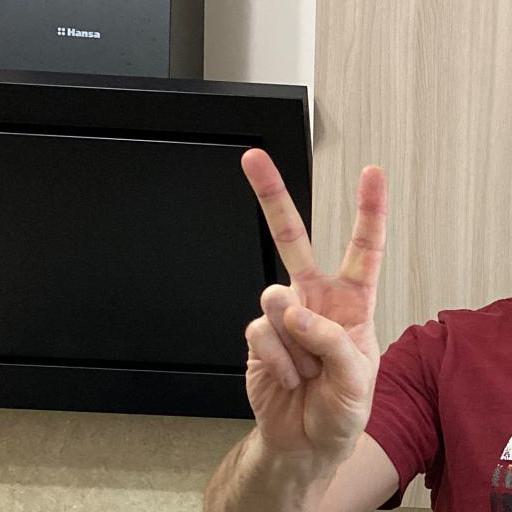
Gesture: peace